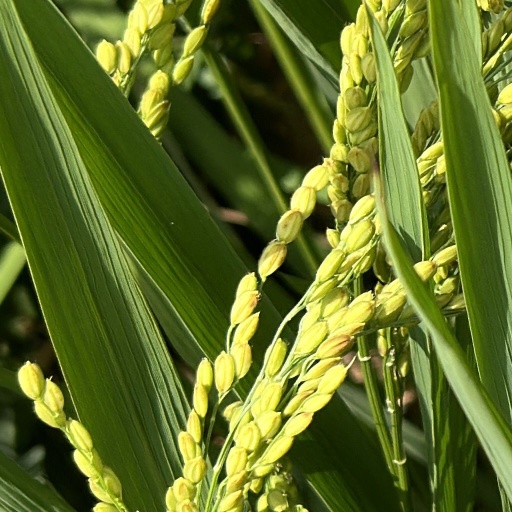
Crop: rice